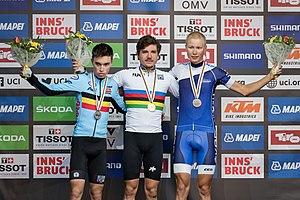
Bjorg Lambrecht est un coureur cycliste professionnel belge né le 2 avril 1997 à Gand et mort des suites d'une chute en course le 5 août 2019 à Rybnik. Coureur au gabarit léger, il se spécialise dans les courses pour puncheur et grimpeur. Deuxième du Tour de l'Avenir 2017 derrière Egan Bernal, vice-champion du monde espoirs l'année suivante, il passe chez les professionnels en 2018, au sein de l'équipe Lotto-Soudal. Annoncé comme l'un des grands espoirs du cyclisme belge, il termine en 2019 quatrième de la Flèche wallonne et sixième de l'Amstel Gold Race, puis meilleur jeune du Critérium du Dauphiné.
Marc Hirschi est un coureur cycliste suisse, membre de l'équipe Sunweb. En 2018, il devient le premier coureur à devenir champion du monde sur route espoirs et champion d'Europe sur route espoirs.
Jaakko Hänninen, né le 16 avril 1997, est un coureur cycliste finlandais, membre de l'équipe AG2R La Mondiale.